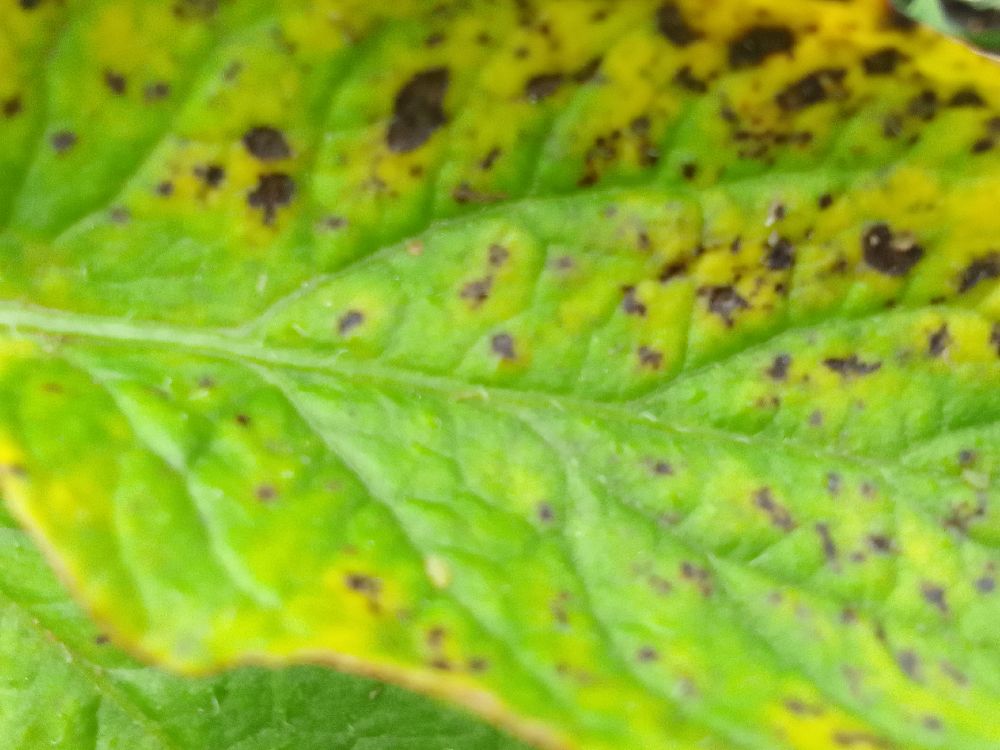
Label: Early blight